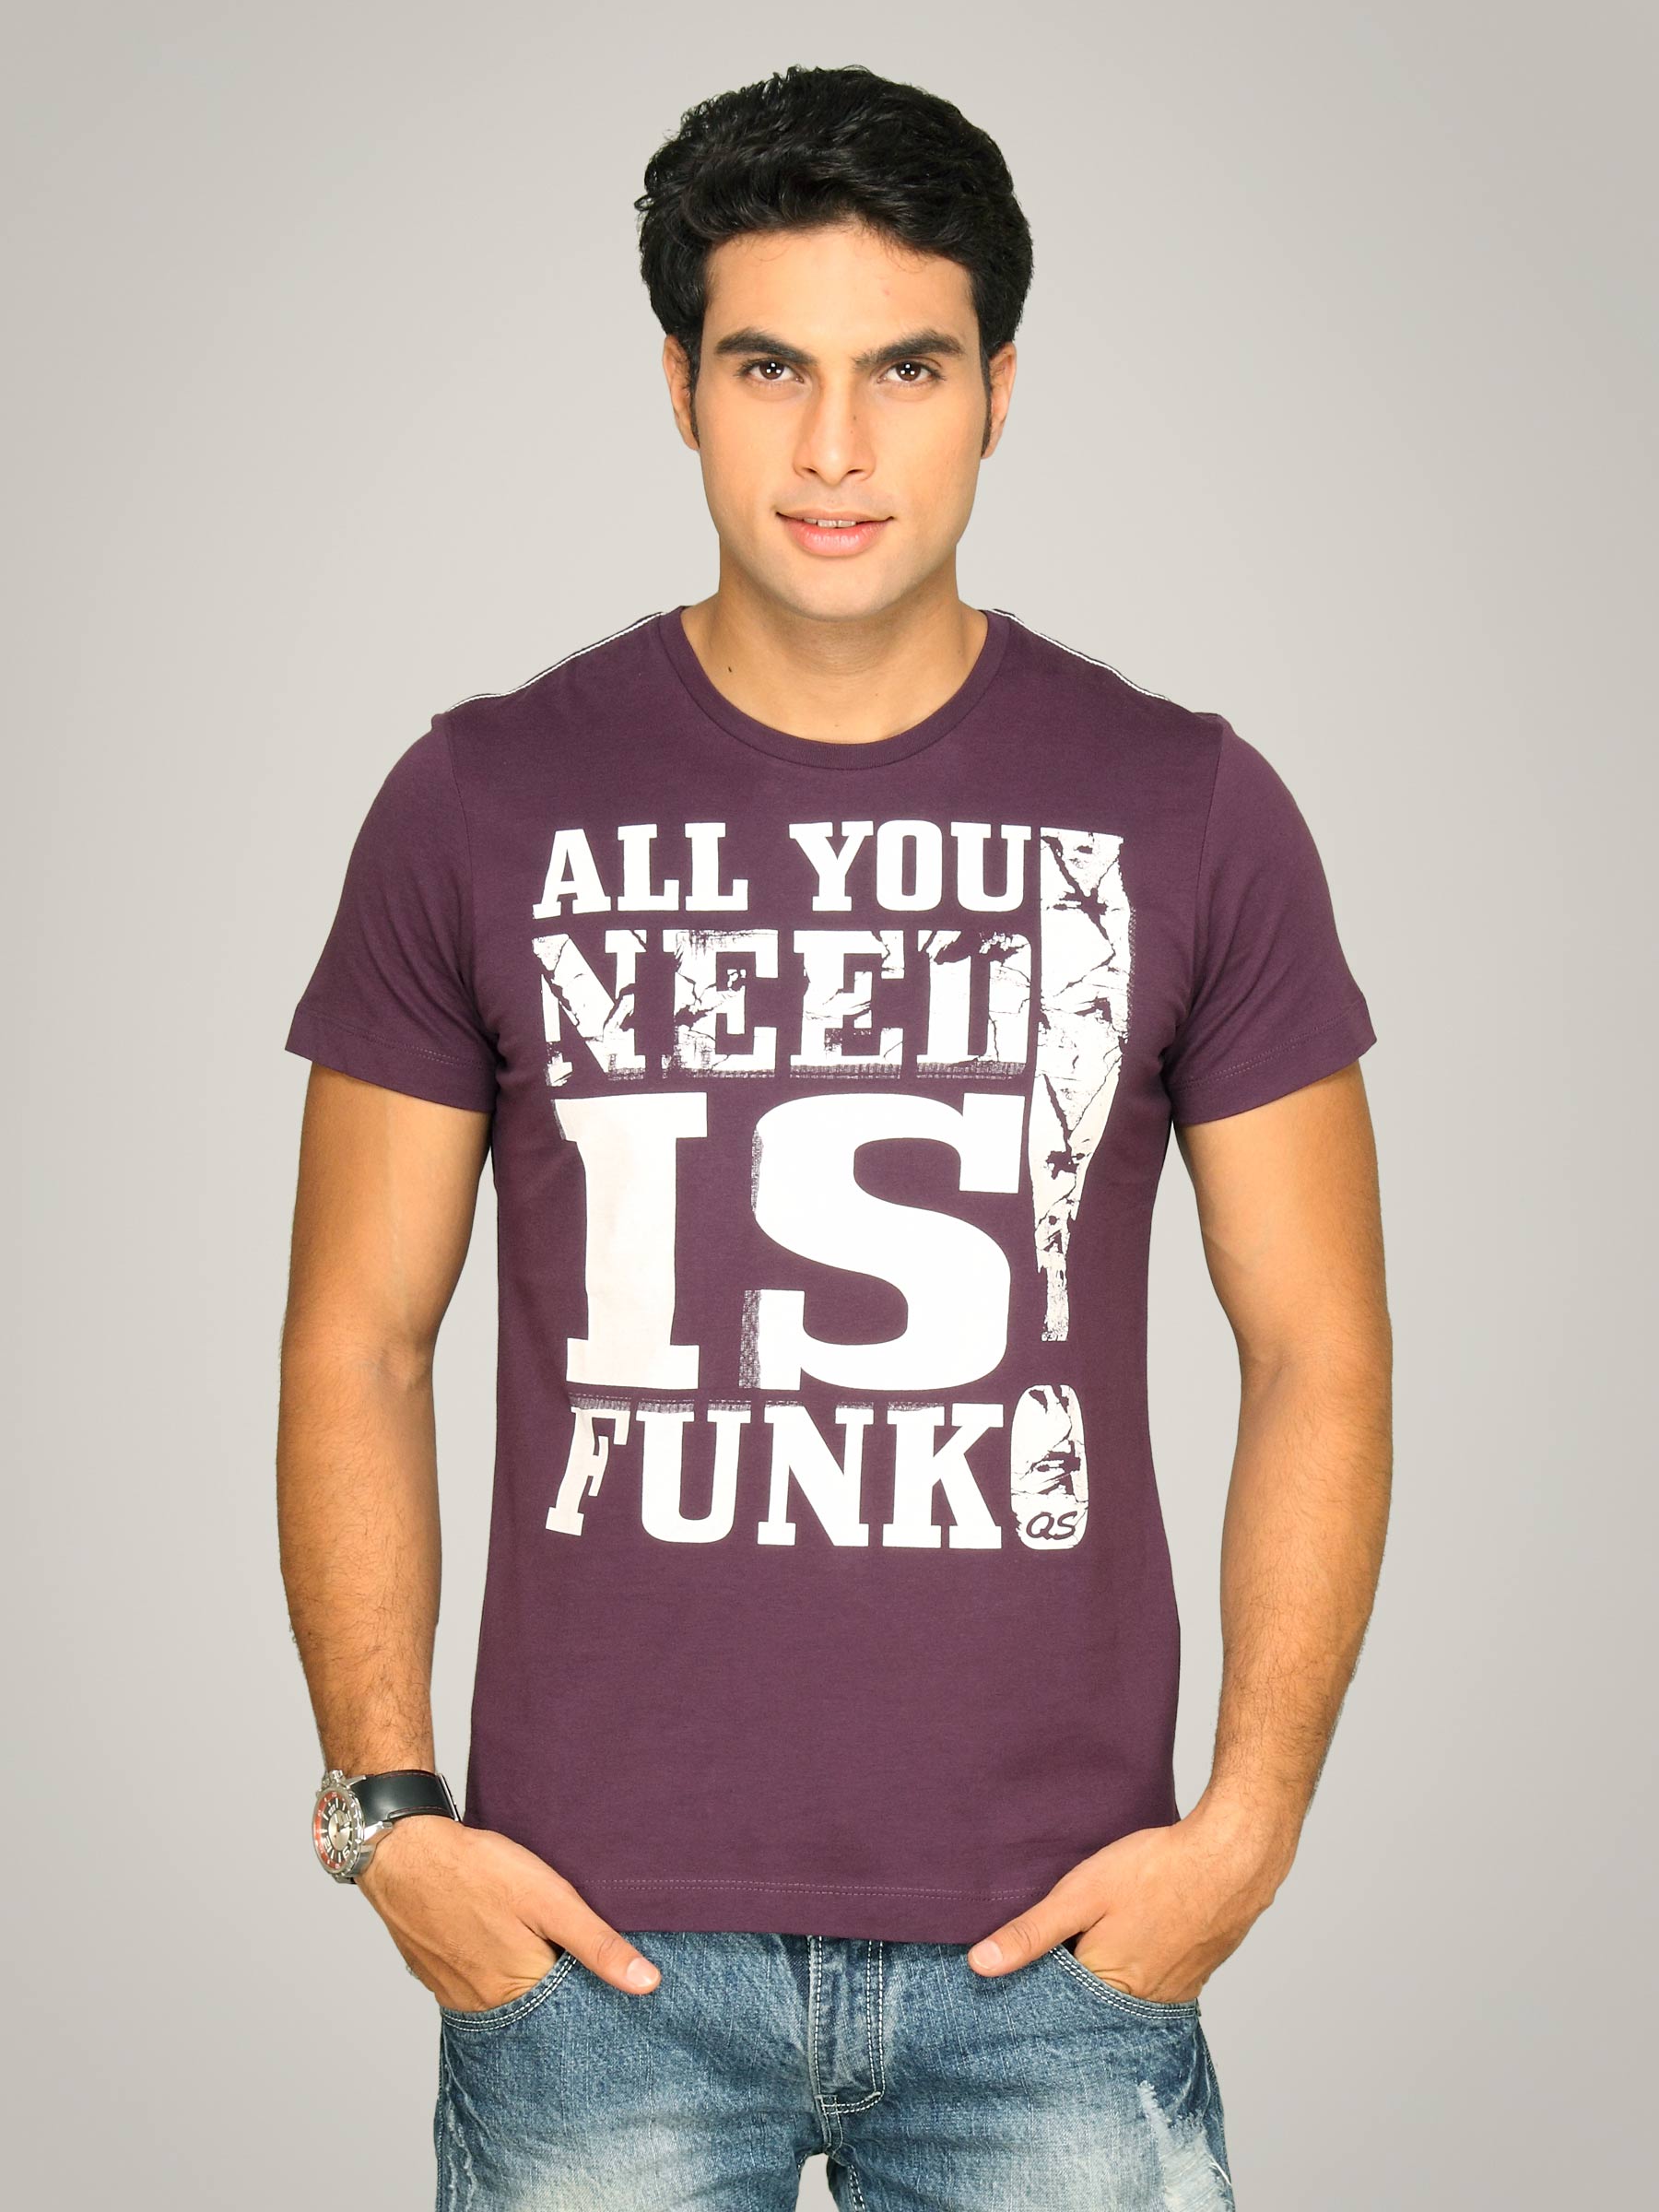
s.Oliver Men's All You Need Purple T-shirt
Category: Apparel / Topwear / Tshirts
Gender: Men
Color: Purple
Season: Summer 2011
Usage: Casual